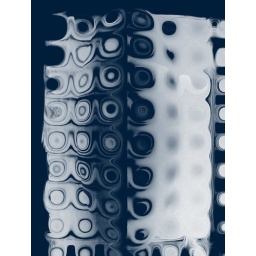
This was taken through an antique glass window in an old house in Colorado.